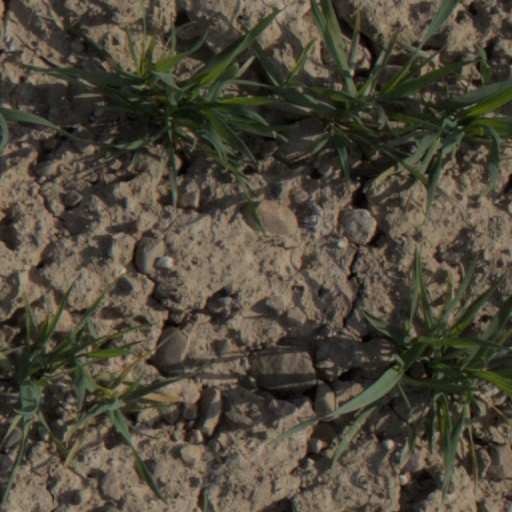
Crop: wheat